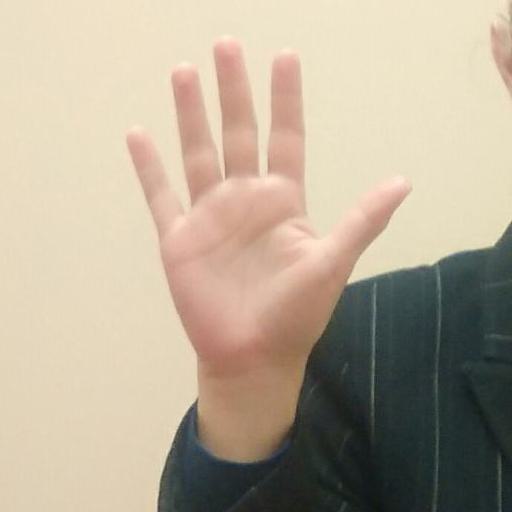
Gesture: palm